Old Amiri Palace

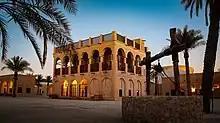
Old Palace

In late 1871, the Qatar Peninsula fell under Ottoman control after Sheikh Jassim bin Mohammed Al Thani, ruler of the peninsula, acquiesced to control in exchange for protection from the Sheikhs of Bahrain and Abu Dhabi and agreed to fly the Ottoman flag at his residence. In January 1872, Qatar was formally incorporated into the Ottoman Empire as a province in Najd with Sheikh Jassim being appointed its kaymakam (sub-governor). Sheikh Jassim was allowed to continue presiding over most local affairs. Shortly after their arrival, the Ottomans established a permanent presence at Qal'at al-Askar, a fort built on a slightly elevated area in central Doha. As the de facto ruler, Sheikh Jassim established his headquarters at Fereej Al Salata, a seaside district that provided suitable harborage.